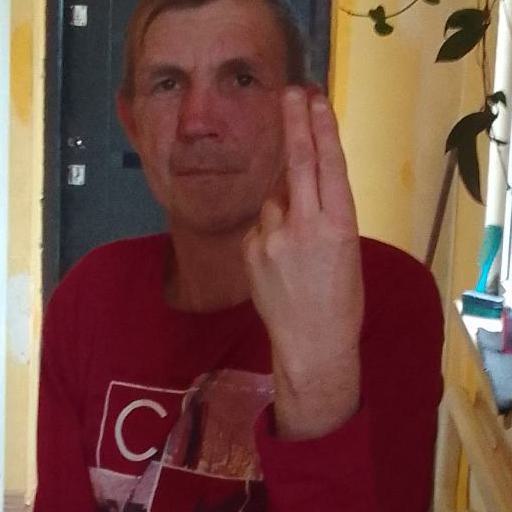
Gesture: two_up_inverted